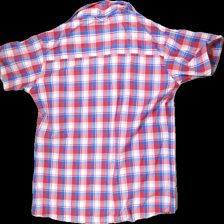
View: back
Type: Shirt
Category: Men
Brand: Haglöfs
Colors: Red, Blue, White
Material: 50% polyester, 50% nylon
Pattern: Checkered print
Cut: Regular
Size: XL
Season: All
Price range: 50-100
Recommended usage: Reuse